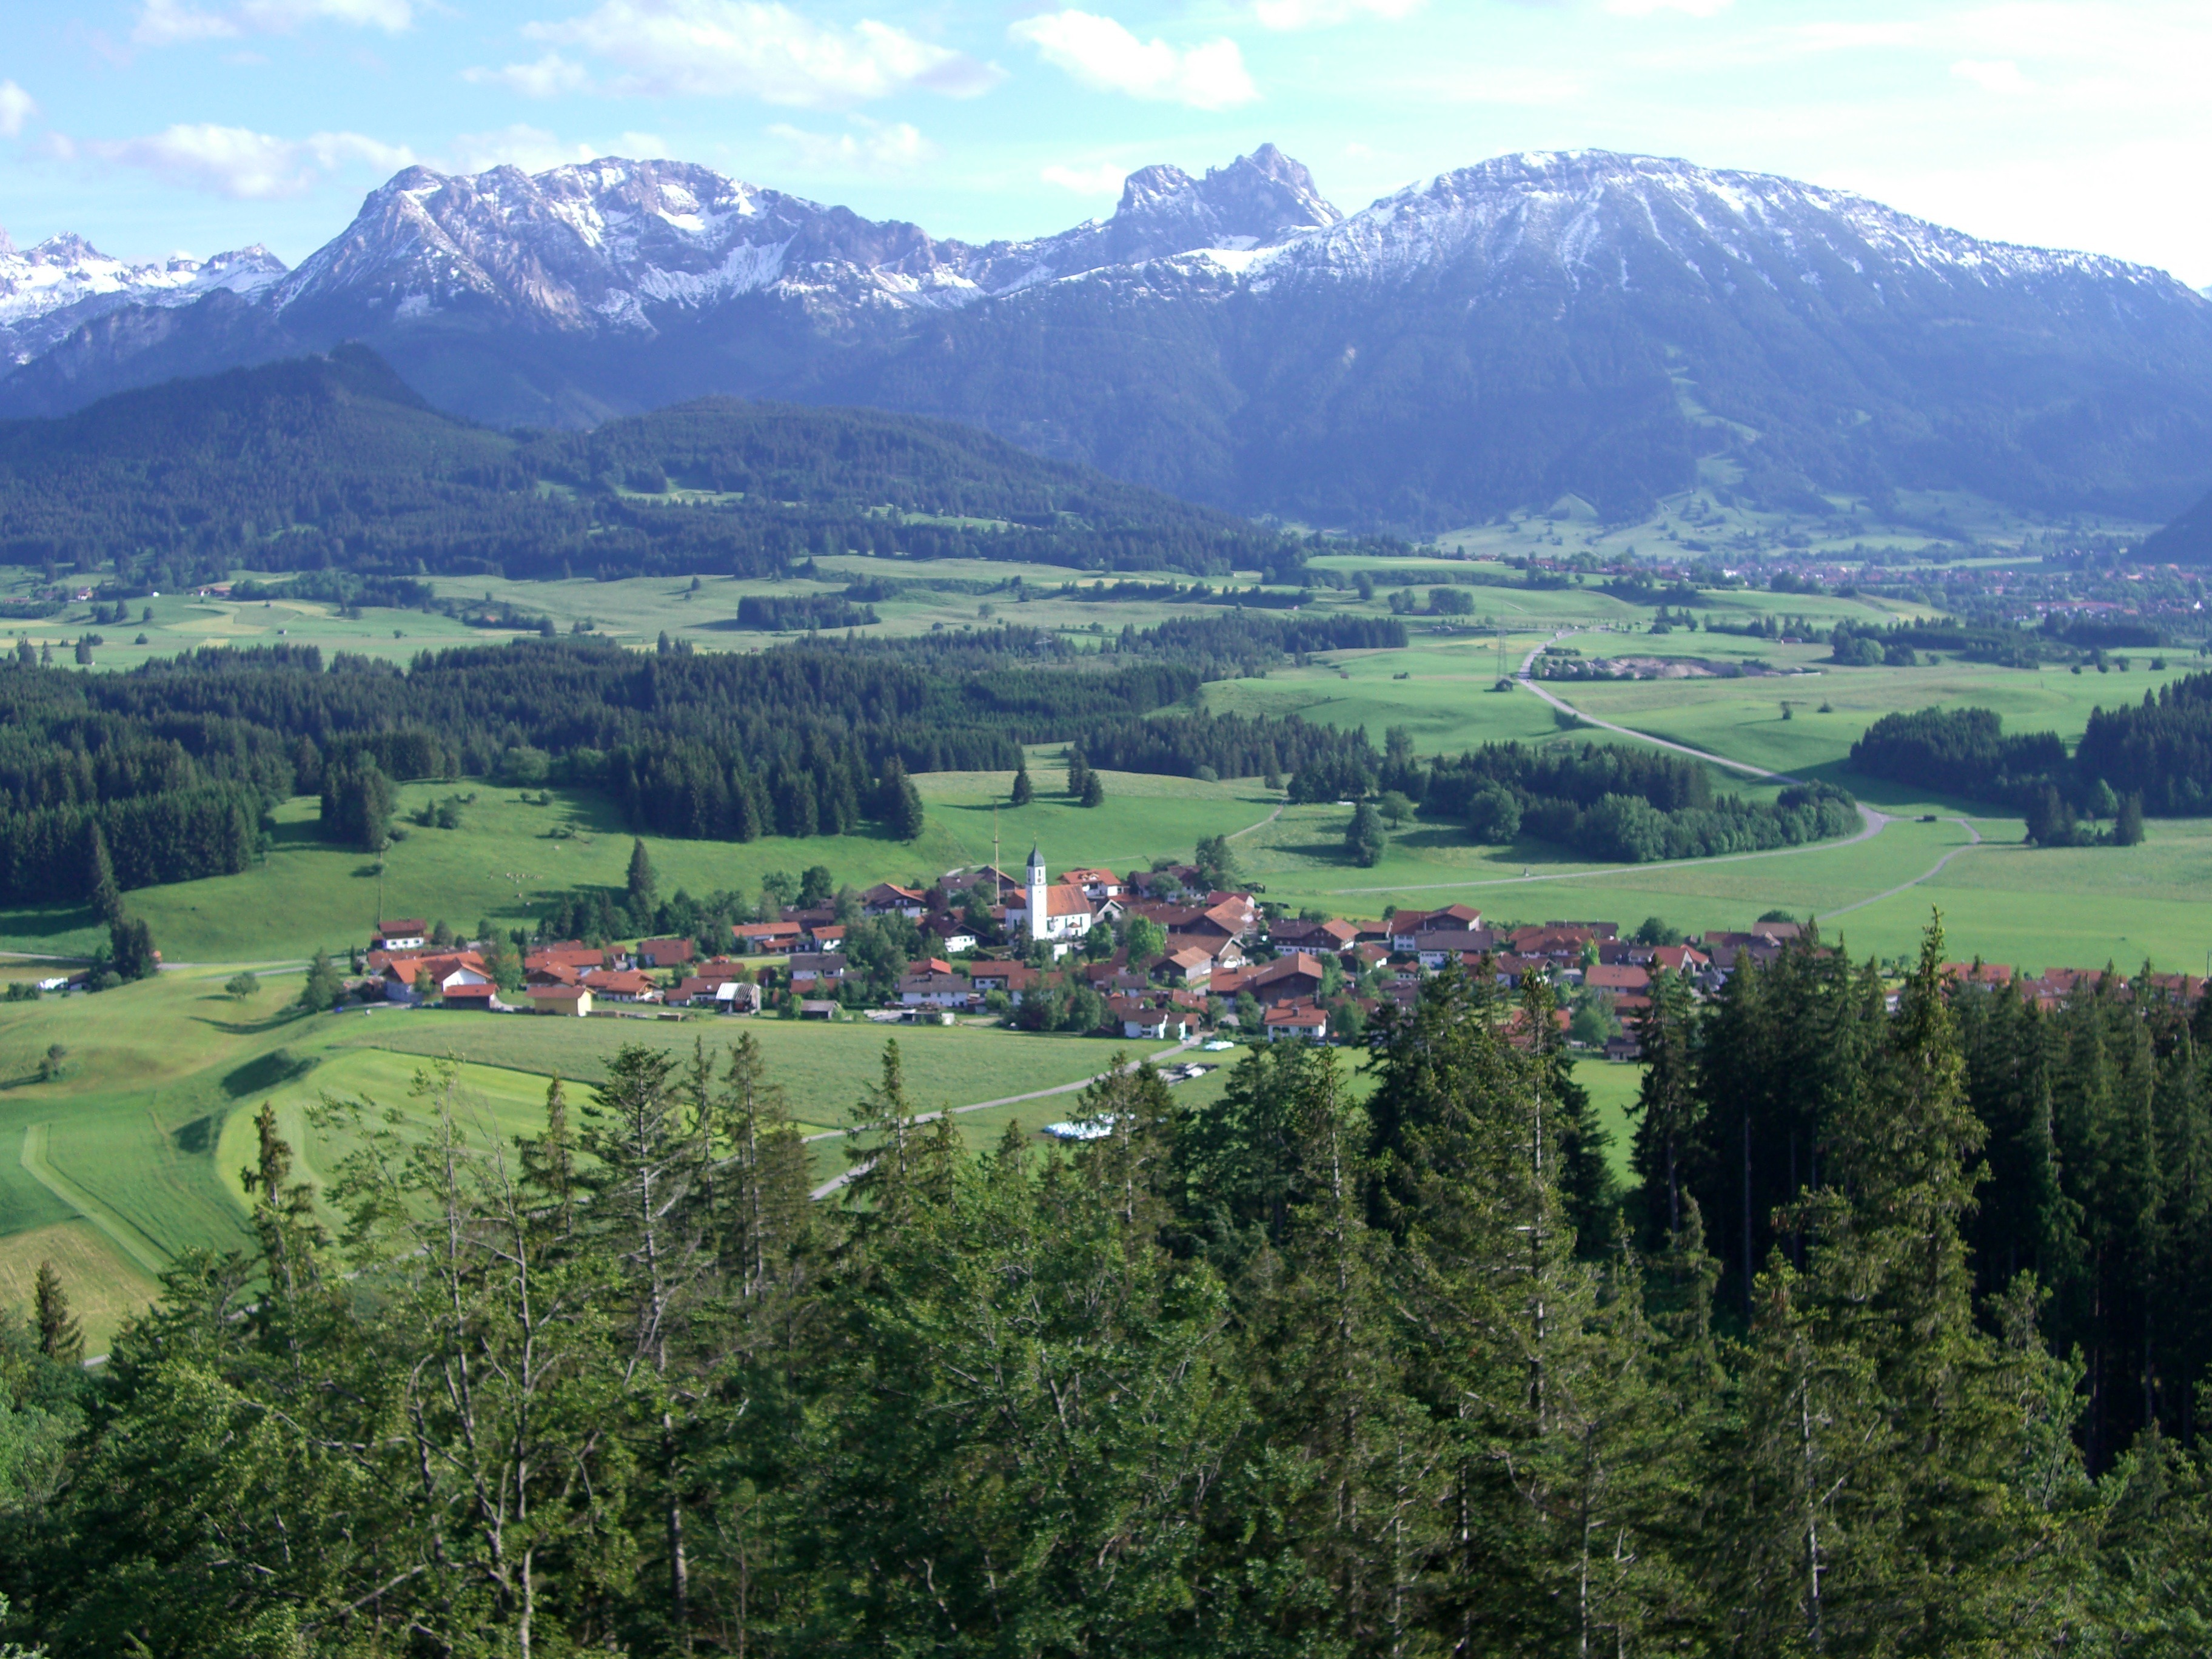
landscape, tree, forest, wilderness, mountain, meadow, hill, lake, valley, mountain range, pasture, highland, ridge, alps, plateau, fell, cell, rural area, mountain panorama, landform, aerial photography, mountain pass, ostallg u, hill station, geographical feature, mountainous landforms, aggenstein